Harrow, London

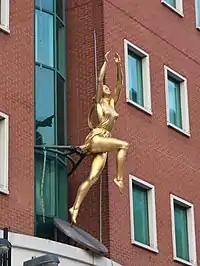
The golden woman sculpture on the Hygeia Building

In 1914, a major department store named Sopers opened on Station Road. The site became a Debenhams store; it closed in May 2021 after the collapse of the Debenham's chain. Its facade dated from the 1960s.